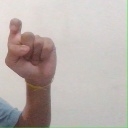
अक्षर: इ